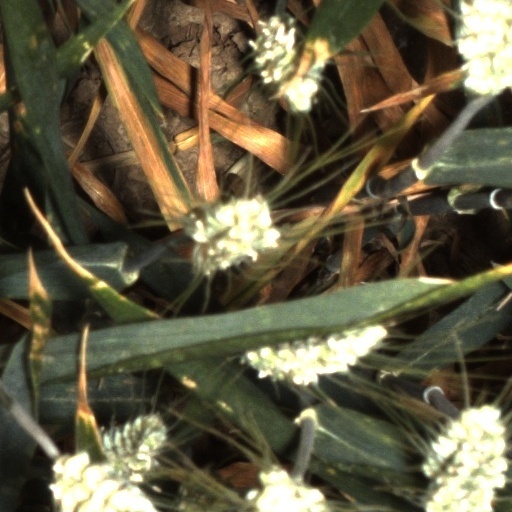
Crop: wheat